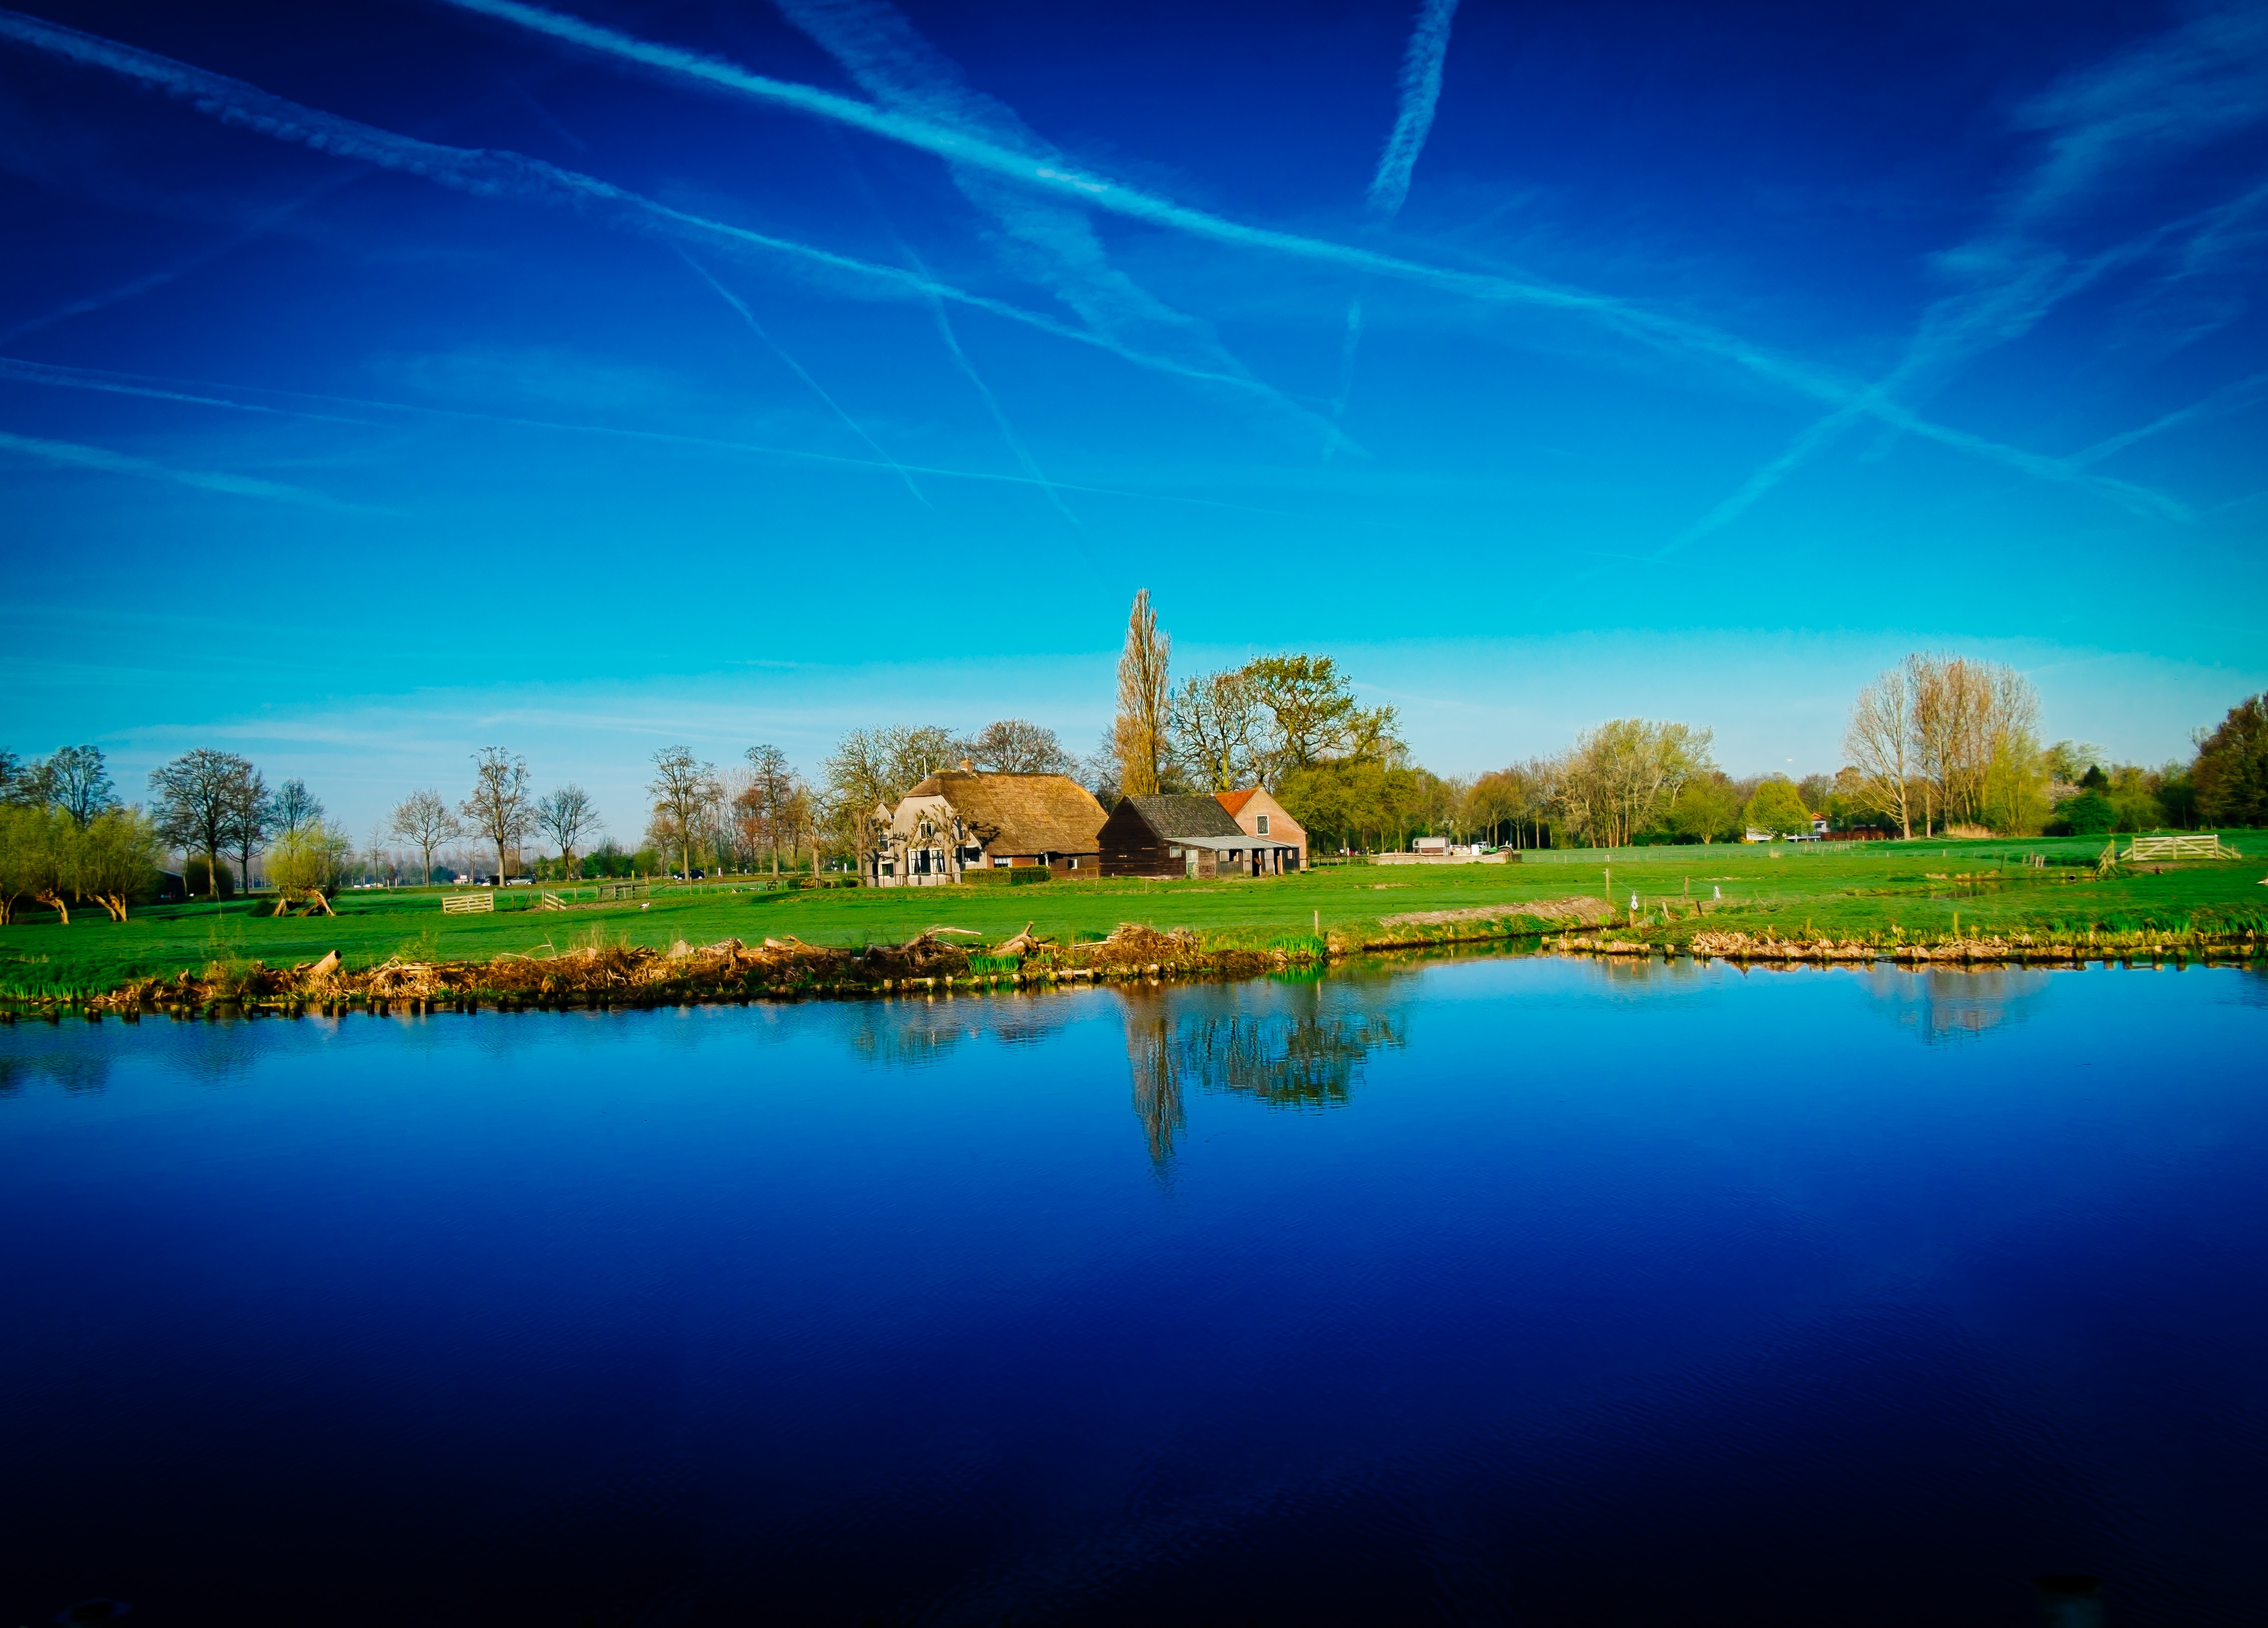
landscape, water, nature, grass, outdoor, horizon, mountain, sky, field, farm, night, meadow, countryside, house, sunlight, lake, view, atmosphere, river, cityscape, panorama, summer, village, dusk, environment, evening, rural, green, reflection, natural, scenery, blue, agriculture, farmland, farm house, scene, screenshot, farm landscape, computer wallpaper, coutryside